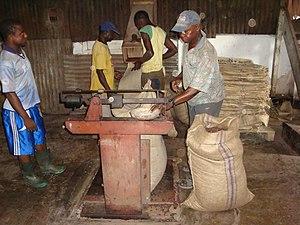
La Guinée équatoriale ou Guinée-Équatoriale, en forme longue la république de Guinée équatoriale ou république de Guinée-Équatoriale, en espagnol Guinea Ecuatorial et República de Guinea Ecuatorial, en portugais Guiné Equatorial et República da Guiné Equatorial, est un pays d'Afrique centrale. Elle est constituée de deux parties, l'une continentale, bordée par le Cameroun et le Gabon, l'autre insulaire avec l'île de Bioko et l'île d'Annobón.